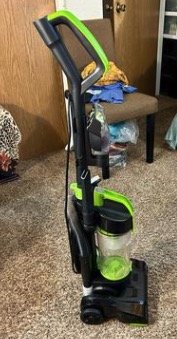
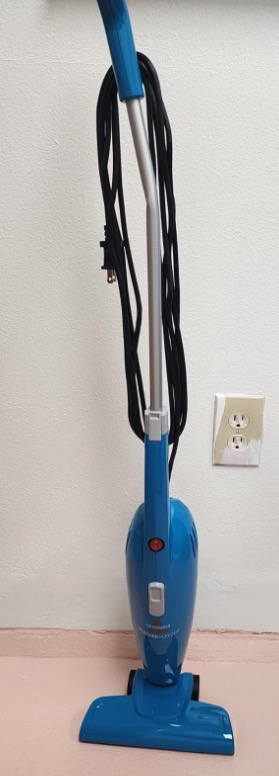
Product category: items_vacuum
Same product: no